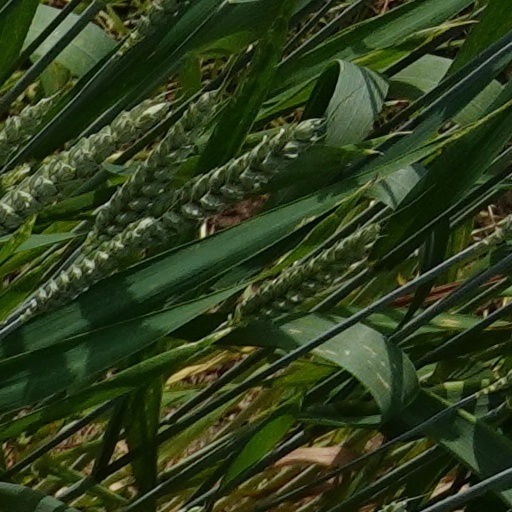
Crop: wheat